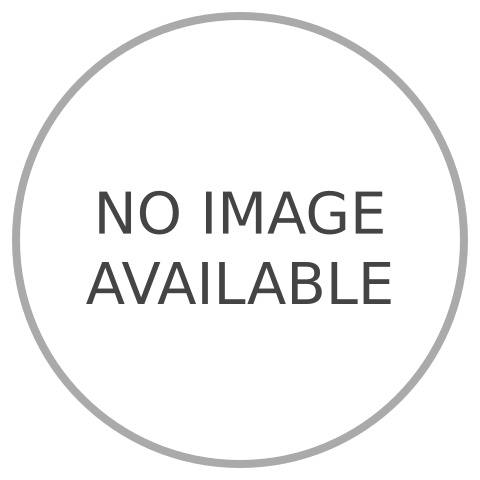
260956
Valve Solenoid Handbrake QCIM (EA) Stock Value of 10 indicates 10 or higher. Please contact sales@psvltd.co.uk for higher volumes. Please note, a large amount of our produts are service exchange or stocked in kit form. If the part you require is showing low stock please check with our sales team. 14/11/25 08:28
Brand: Valve Solenoid Handbrake QCIM (EA)
Category: Vehicles & Parts > Vehicle Parts & Accessories > Motor Vehicle Parts > Motor Vehicle Controls > Handbrakes